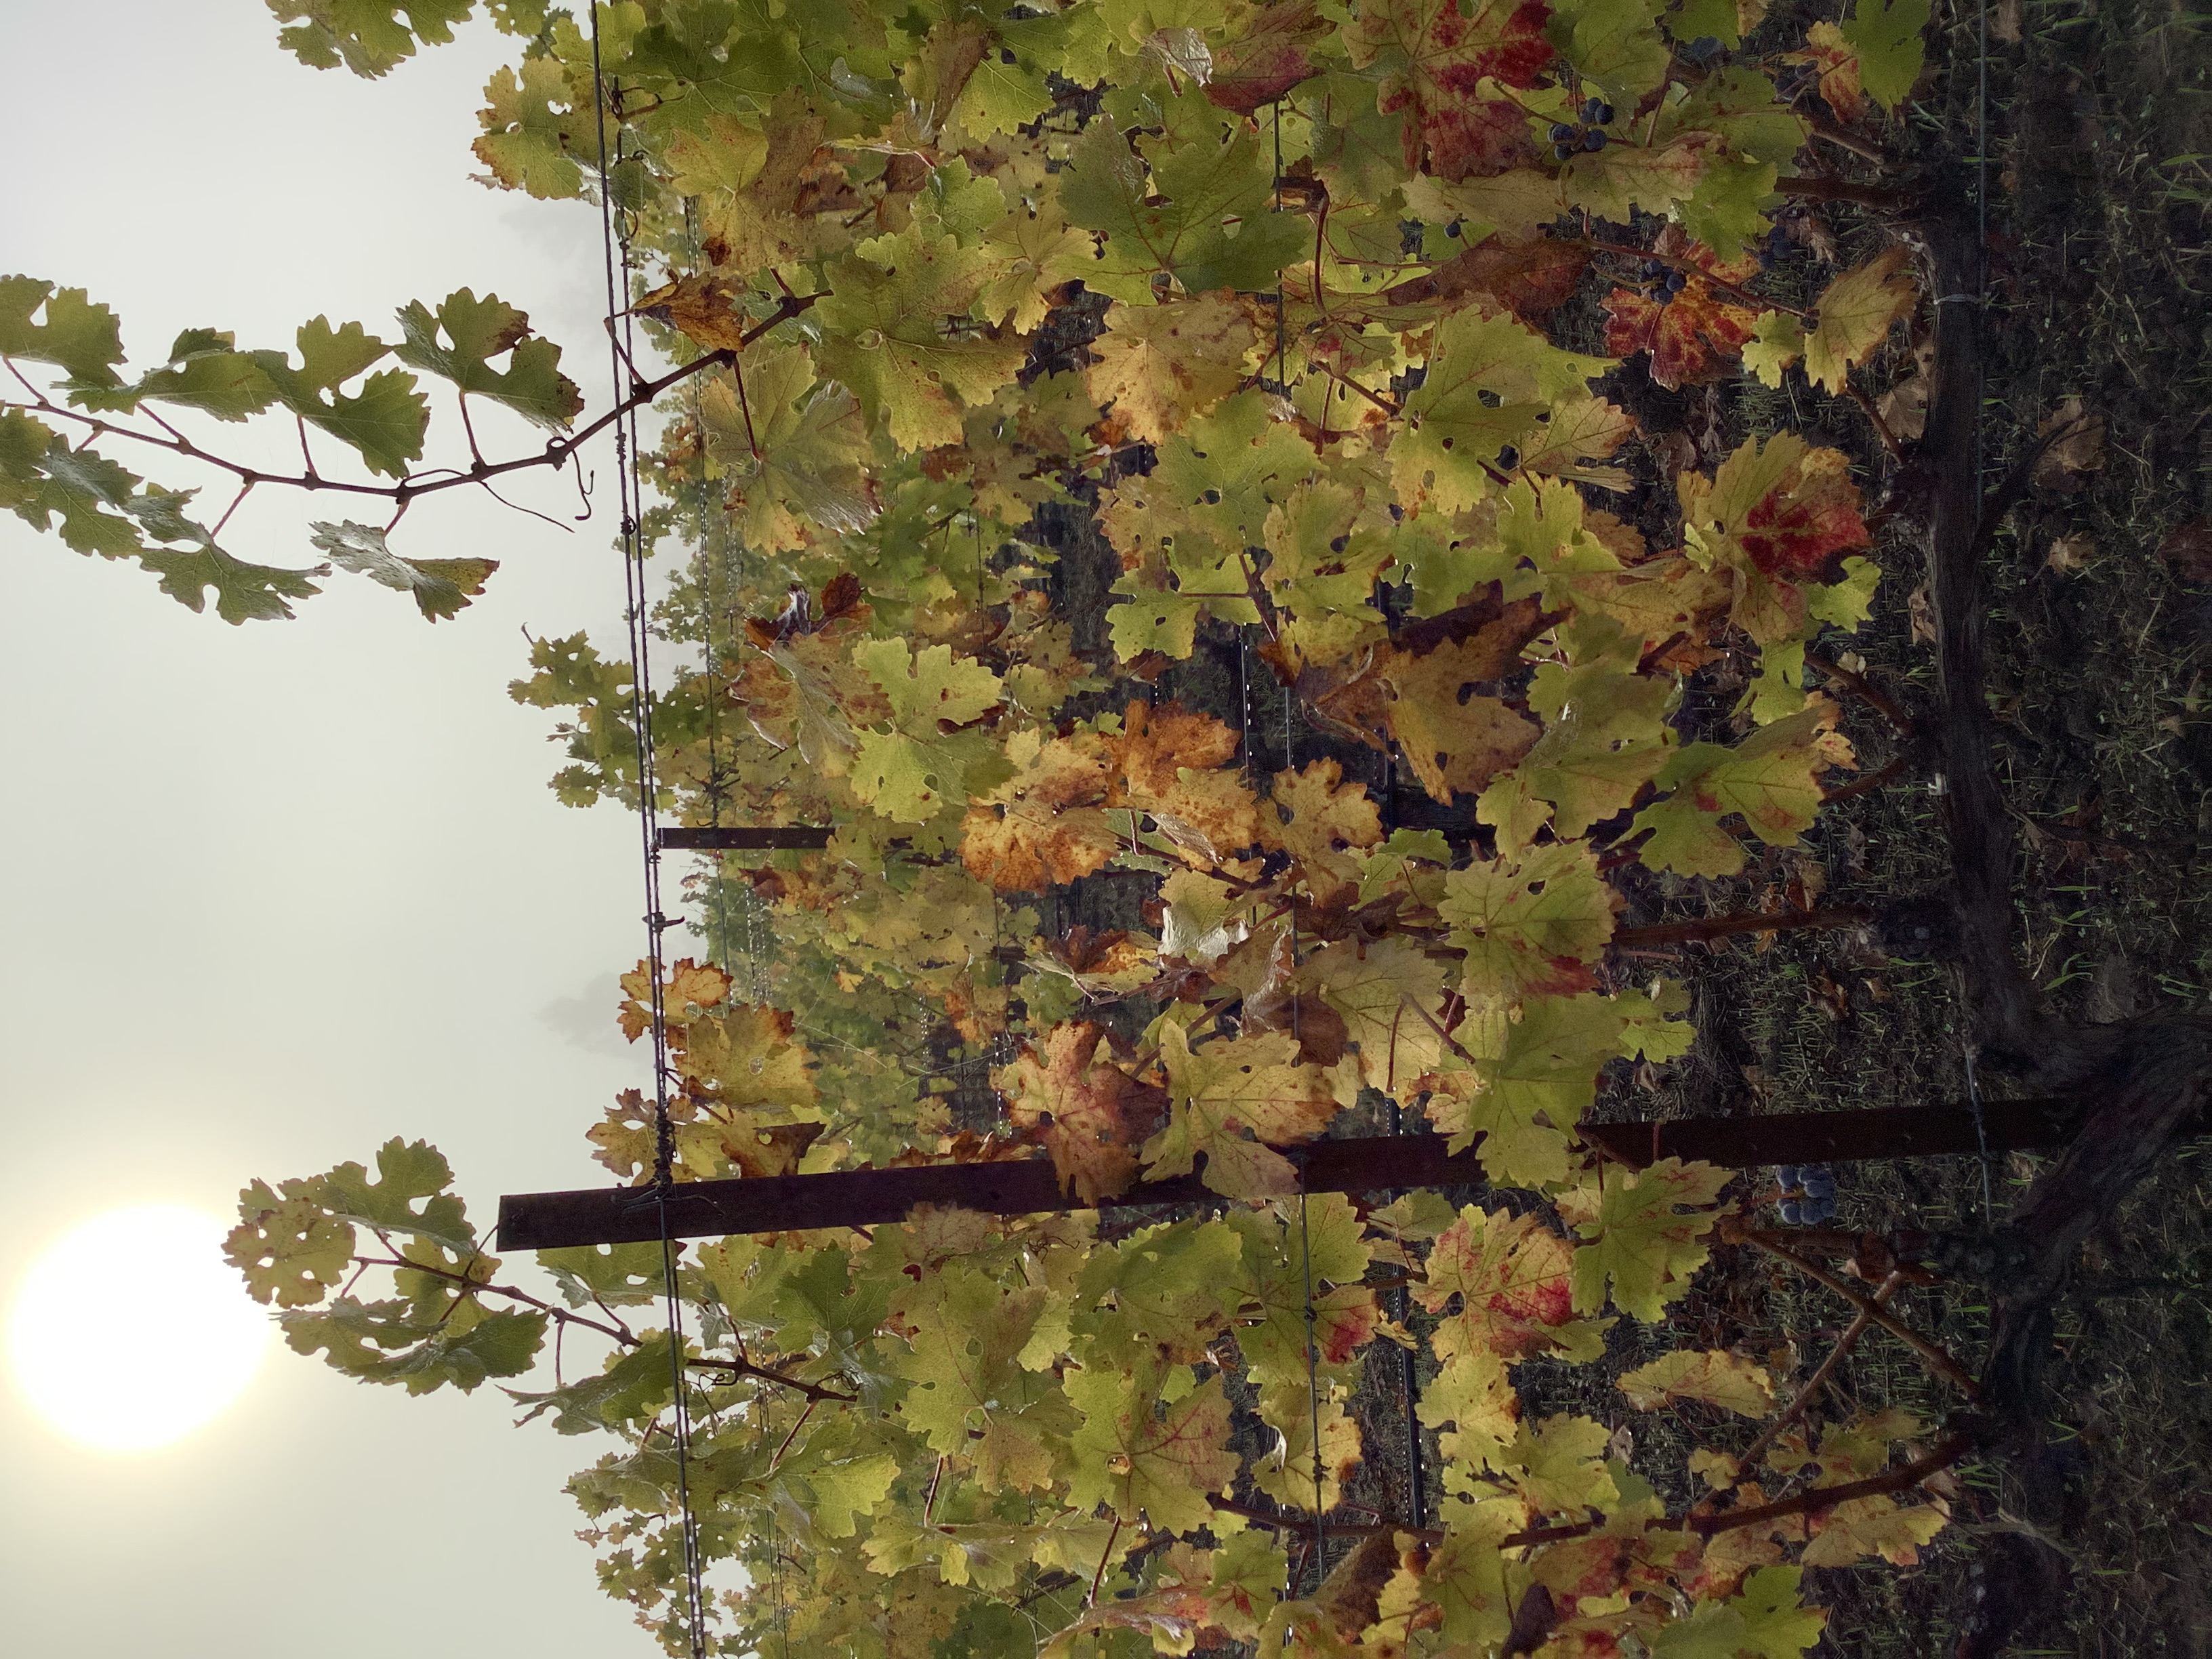
Label: Red Blotch